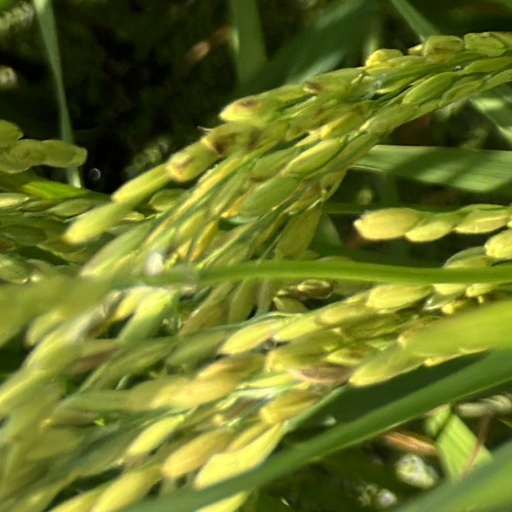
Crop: rice